Reg Withers

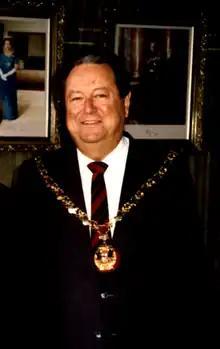
Withers in 1991 as Lord Mayor of Perth

Returning to Bunbury to practise law, first as a solicitor and, from 1953, a barrister, Withers was elected to Bunbury Municipal Council and began to involve himself in Liberal Party affairs, serving at various times as Liberal Party State President and Vice-President and Federal Vice-President.